Persianate society

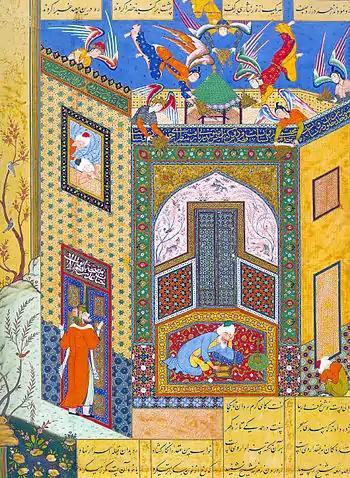
Illustration from Jami's "Rose Garden of the Pious", dated 1553. The image blends Persian poetry and Persian miniature into one, as is the norm for many works of Persian literature.

The Iranian dynasty of the Samanids began recording its court affairs in Persian as well as Arabic, and the earliest great poetry in New Persian was written for the Samanid court. The Samanids encouraged translation of religious works from Arabic into Persian. In addition, the learned authorities of Islam, the "ulama", began using the Persian "lingua franca" in public. The crowning literary achievement in the early New Persian language was the "Shahnameh" (Book of Kings), presented by its author Ferdowsi to the court of Mahmud of Ghazni (998–1030). This was a kind of Iranian nationalistic resurrection: Ferdowsi galvanized Persian nationalistic sentiment by invoking pre-Islamic Persian heroic imagery and enshrined in literary form the most treasured folk stories.